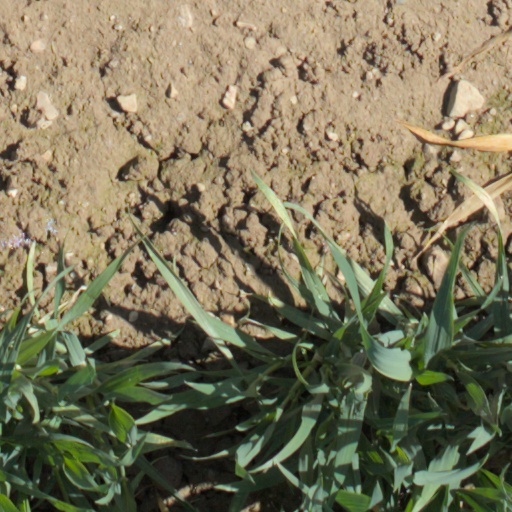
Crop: wheat